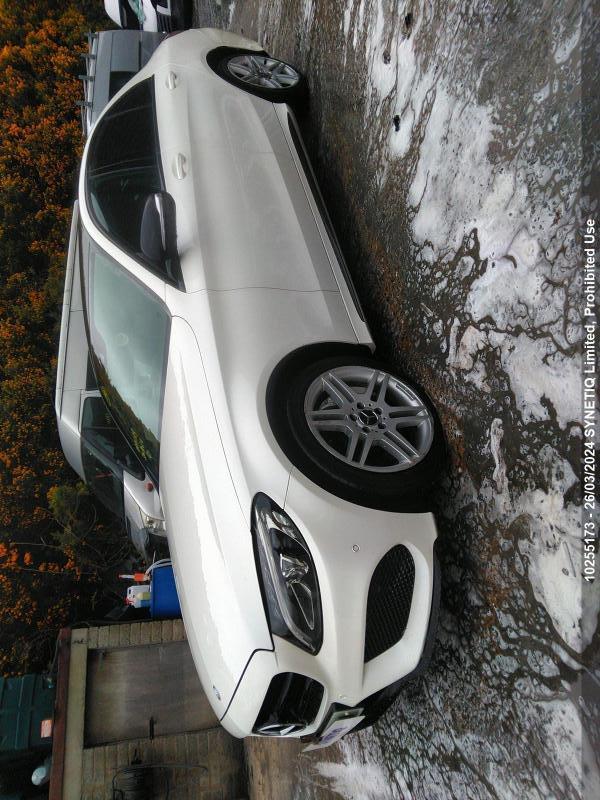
Aucun dommage détecté.
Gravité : aucun